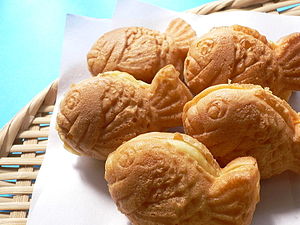
Taiyaki
Taiyaki med chokolade og cremesovs.
Taiyaki er japansk bagværk med form som en fisk, der bages på en bradeplade med fiskeformer. De er traditionelt fyldt med anko, en sød paste af røde bønner, men en variant fyldt med vaniljecreme er også meget populær. Der findes også andre slags fyld som for eksempel matchacreme, chokaladecreme med flere.